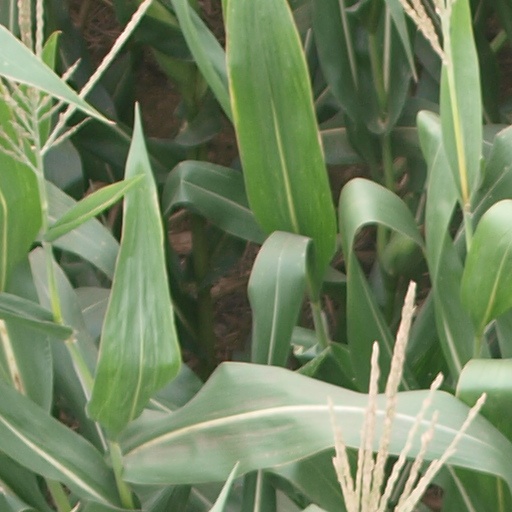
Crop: maize; corn